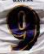
Number: 9